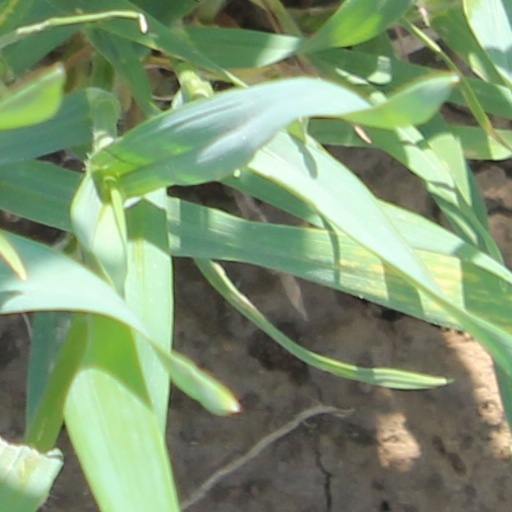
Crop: wheat